Brian Johnson (pitcher)

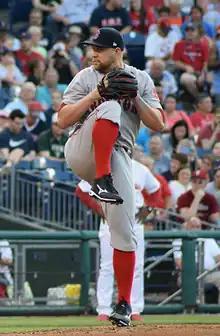
Johnson with the Boston Red Sox

Christopher Brian Johnson (born December 7, 1990) is an American former professional baseball pitcher who played in Major League Baseball (MLB) for the Boston Red Sox. Listed at and , he both throws and bats left-handed. Johnson was the 2012 recipient of the John Olerud Award.